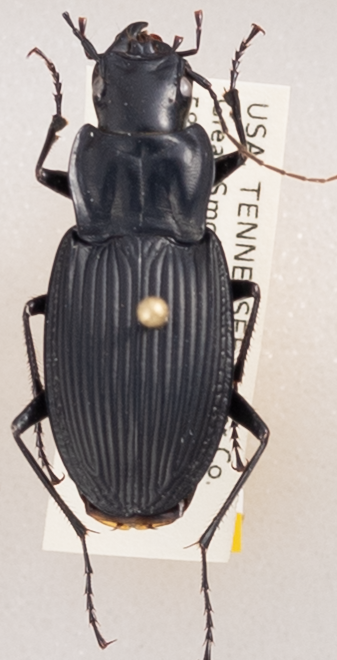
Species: Dicaelus teter
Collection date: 2017-06-13
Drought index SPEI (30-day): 1.498
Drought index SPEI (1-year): -0.946
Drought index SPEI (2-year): -0.54